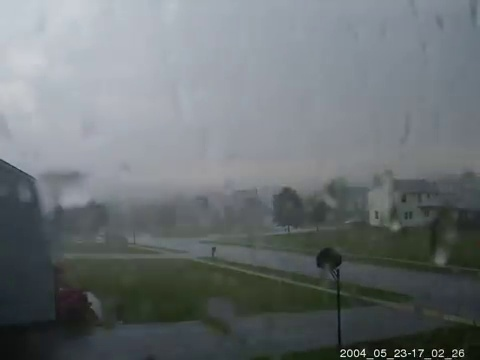
Fire: no
Smoke: no